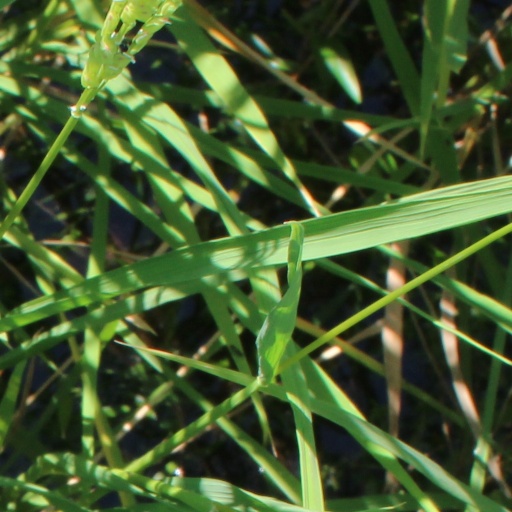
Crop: rice